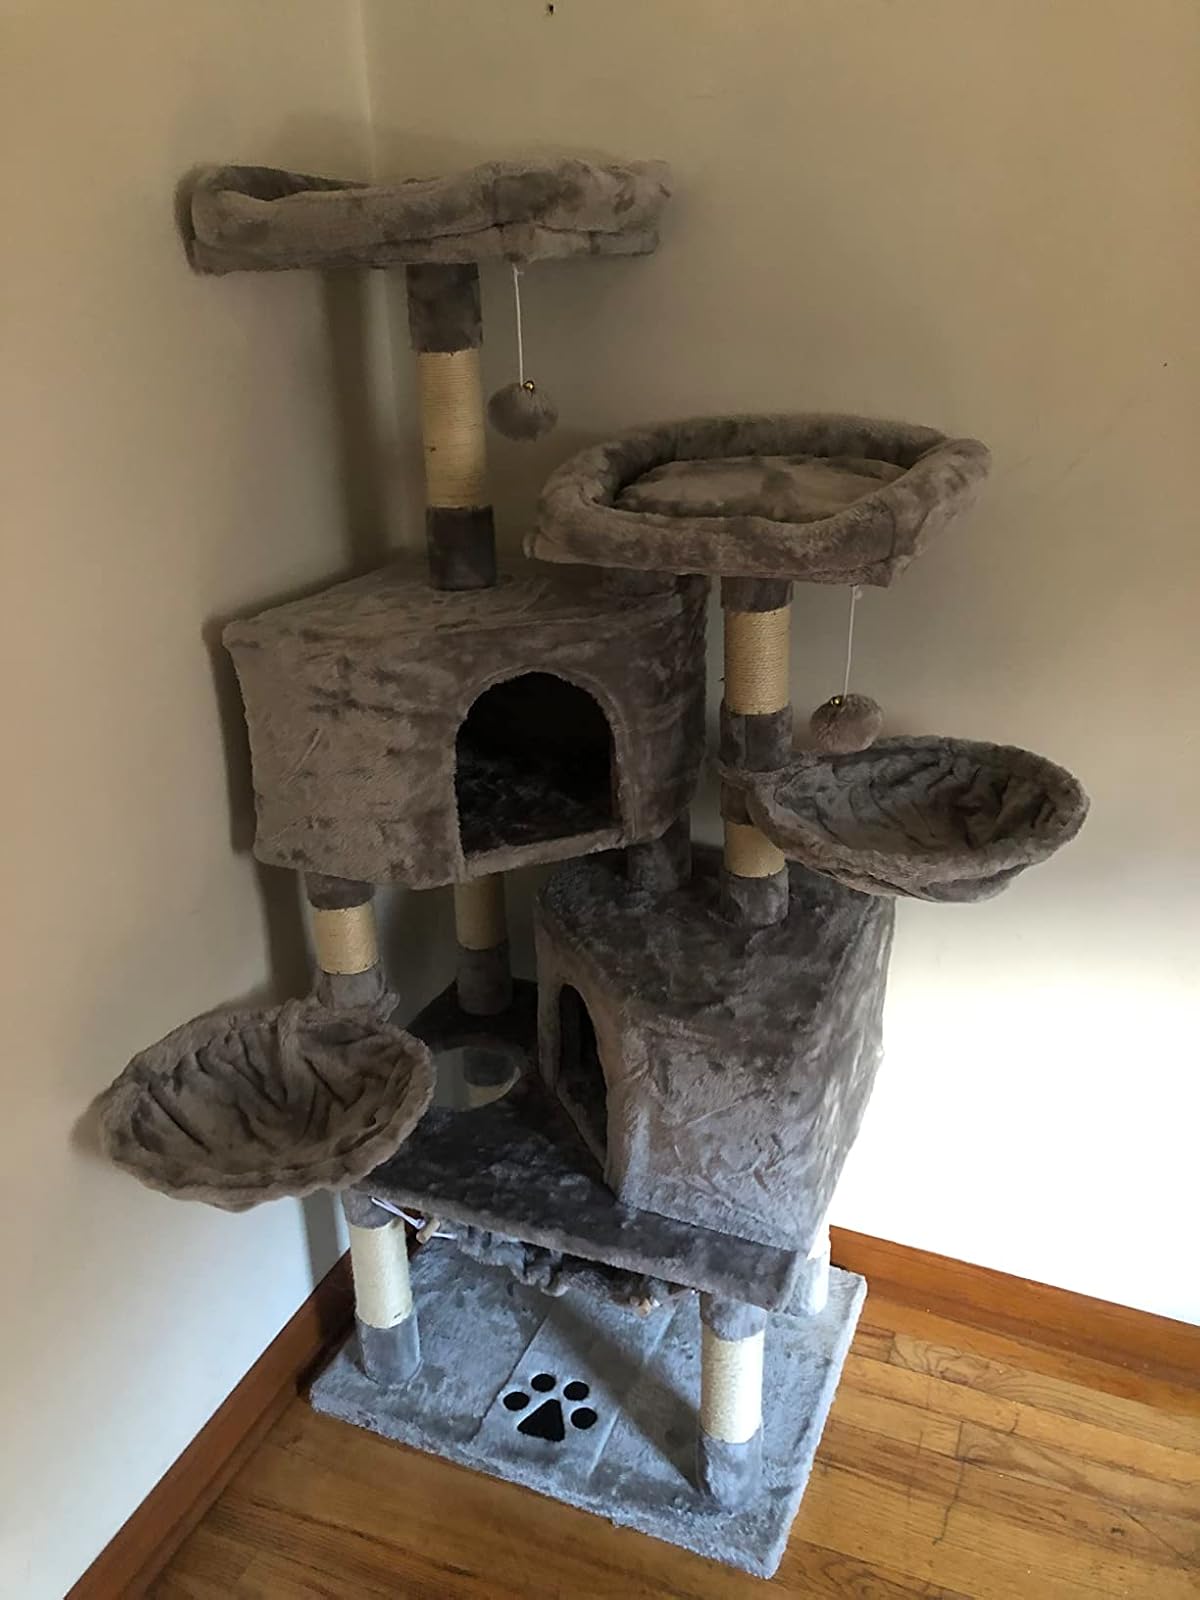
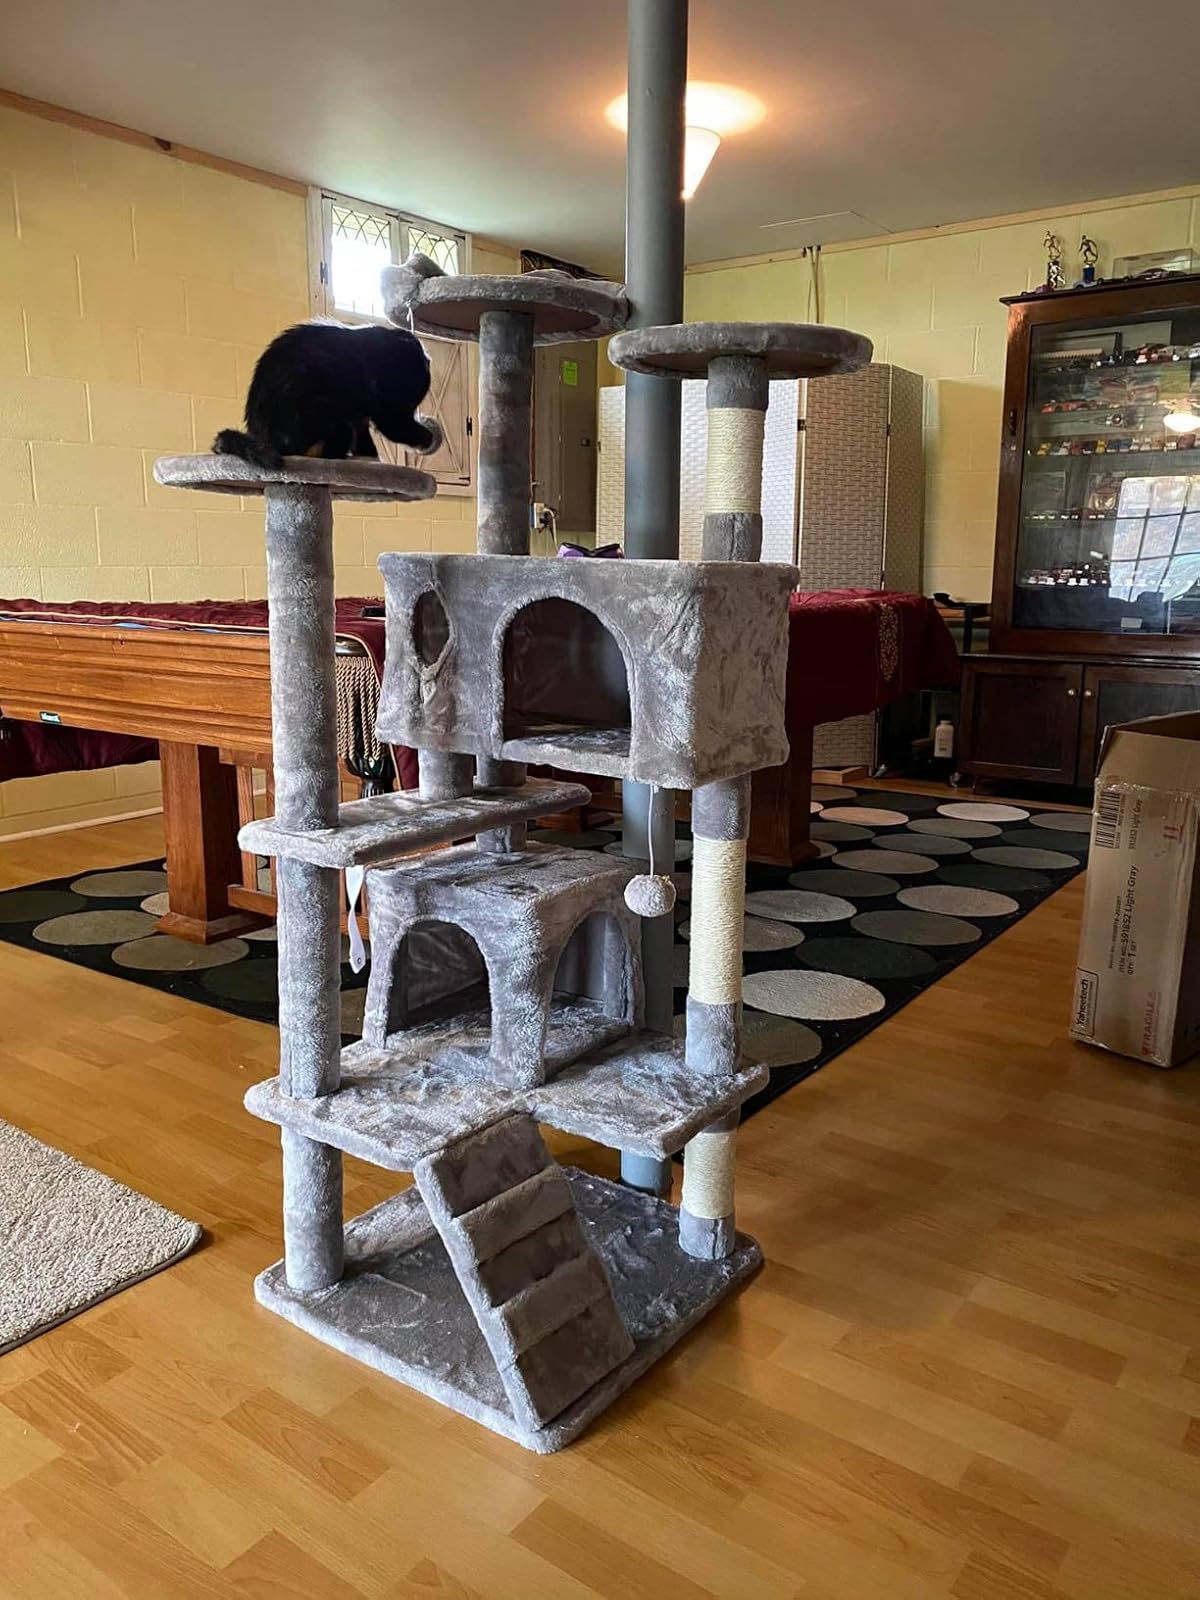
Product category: items_cat tree
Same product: no